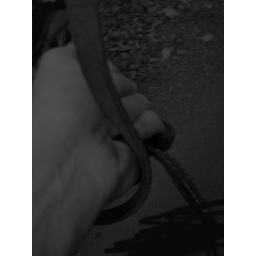
playing....had more fun in person with this one: drawing in red squiggly veins and such